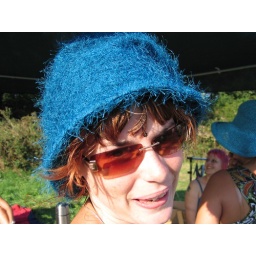
Fae - as the cat in the hat - Greenpeace fair Suffolk, 2005